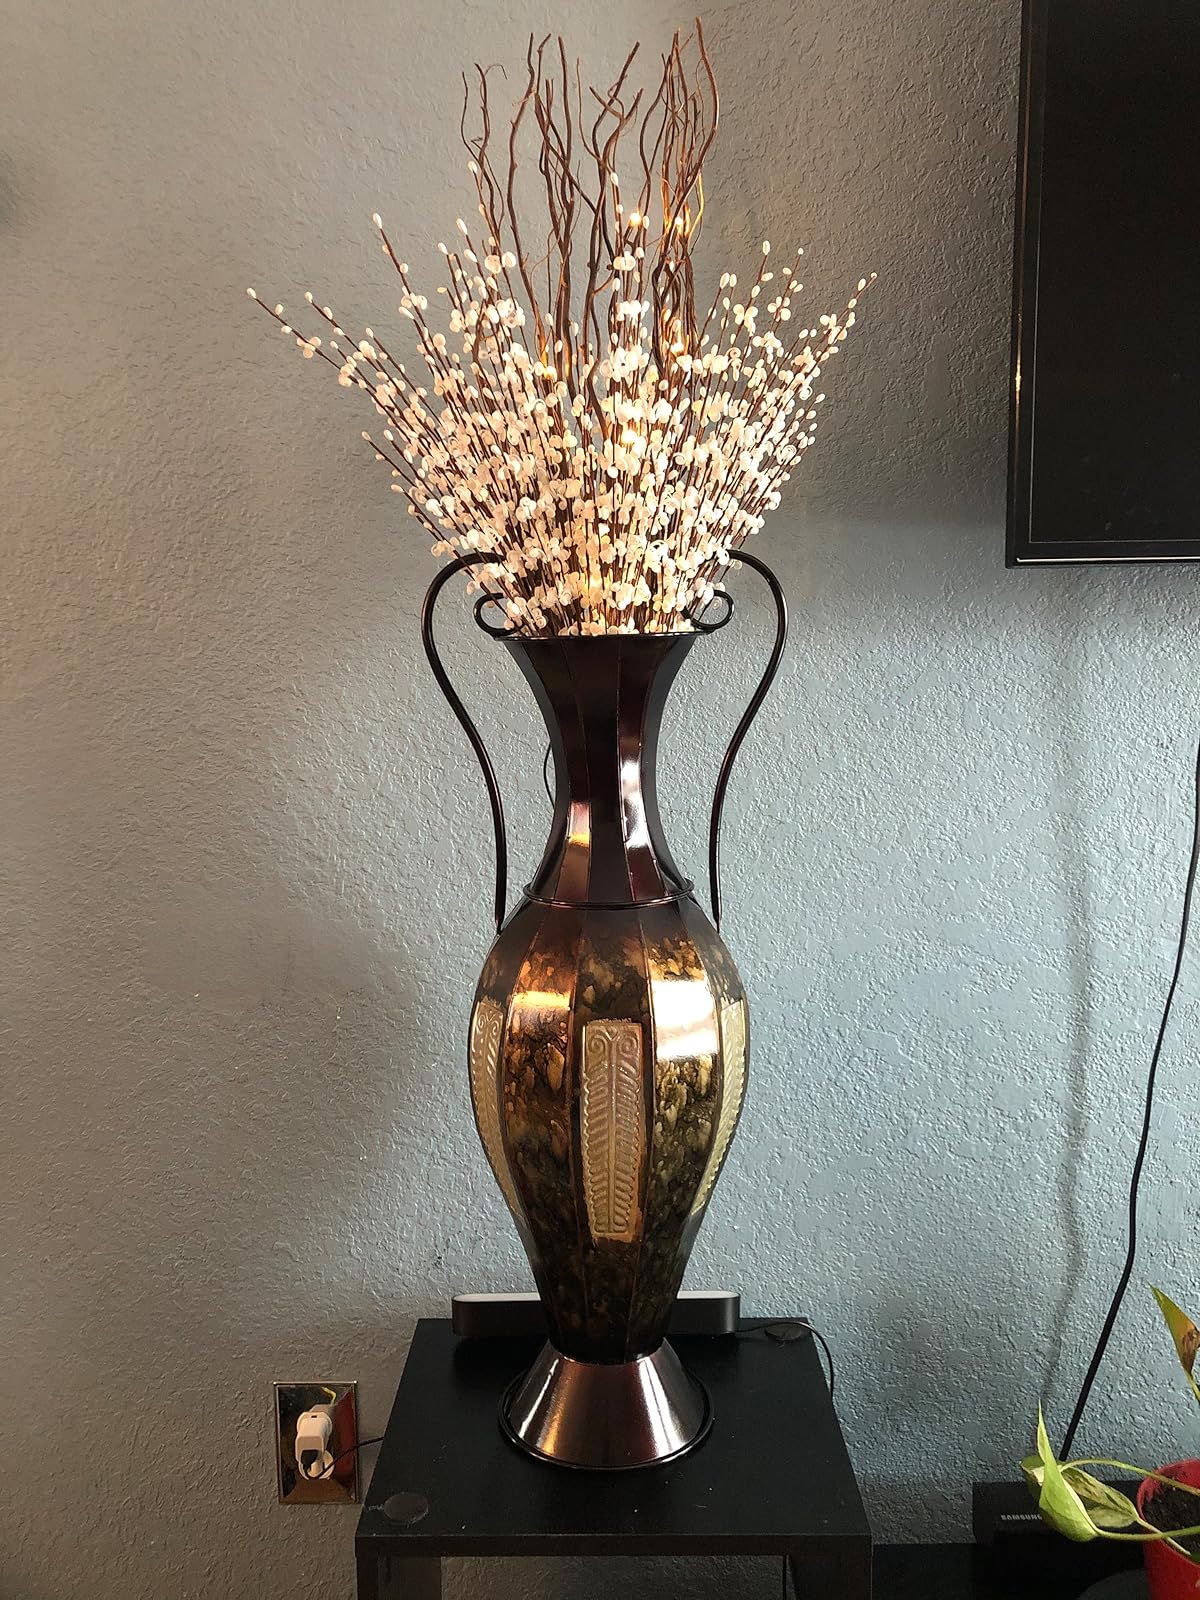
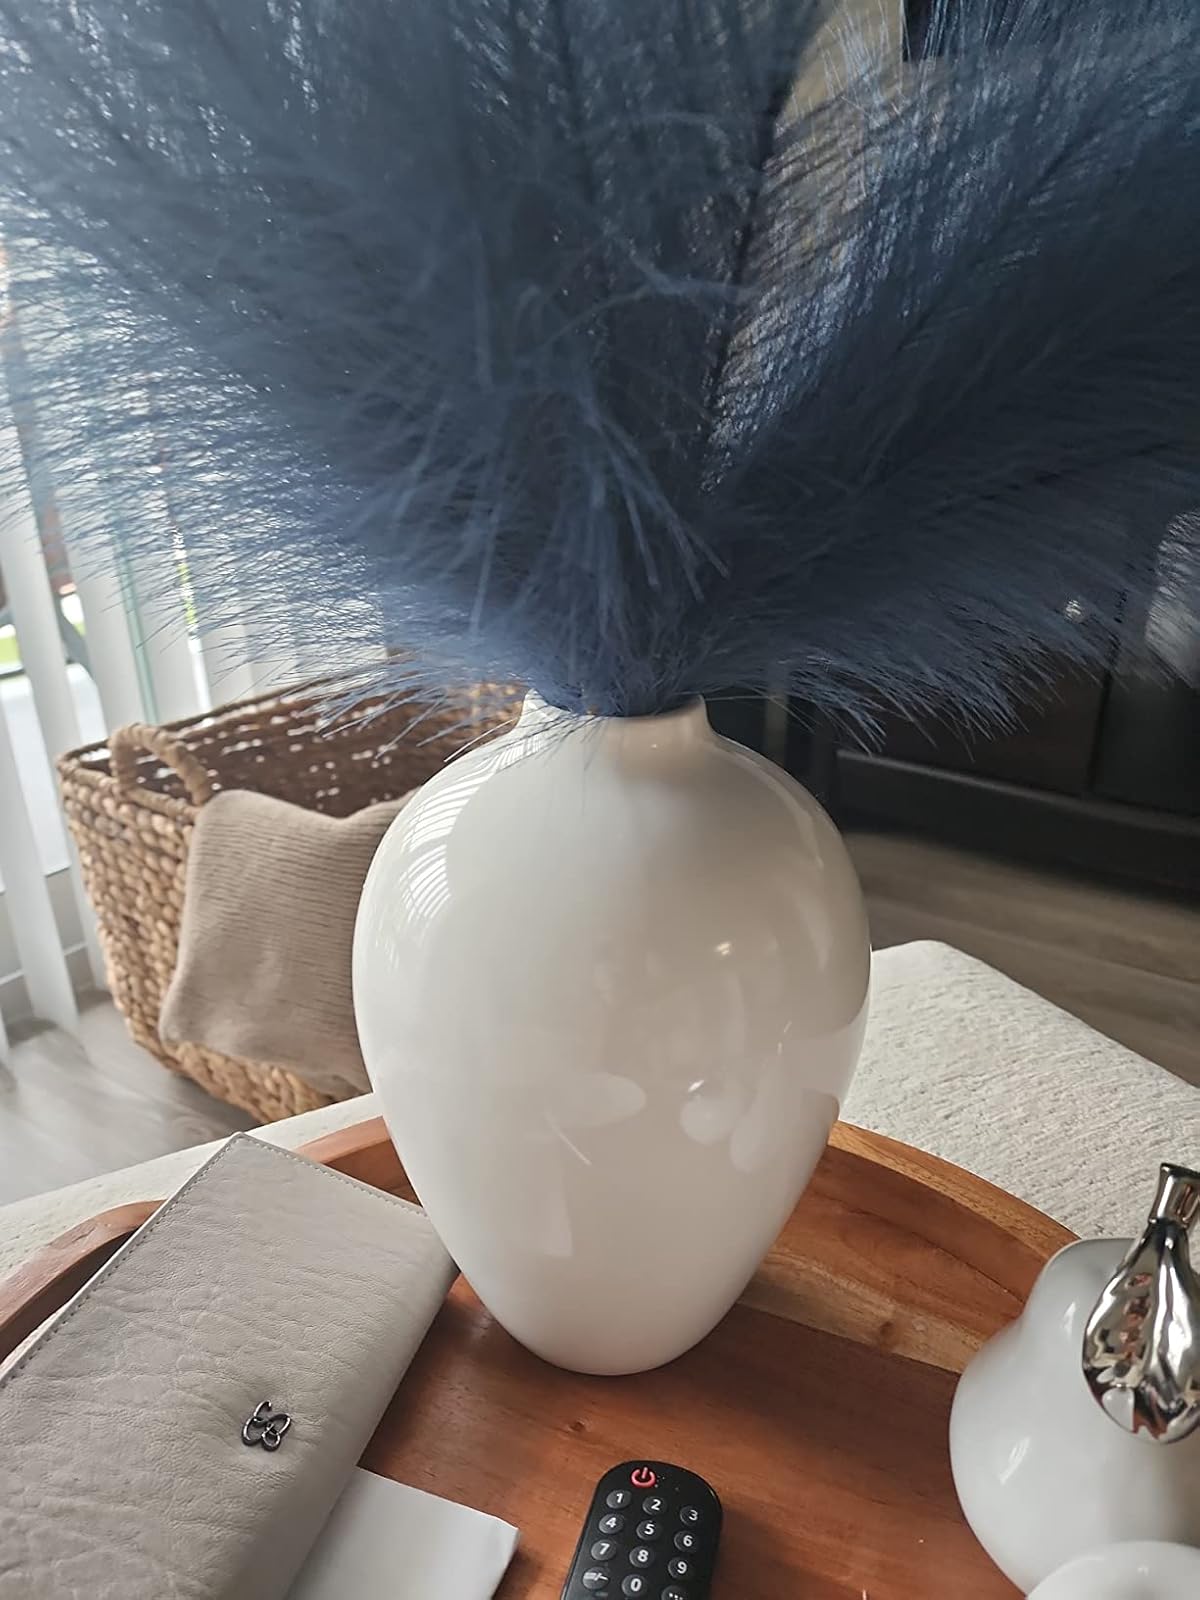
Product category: vase
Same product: no